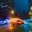
Label: ambulance